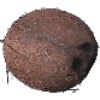
Label: cocos